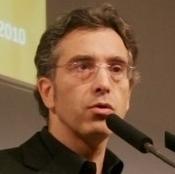
Age: 49